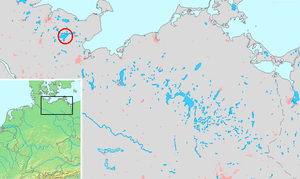
La liste des lacs de l'Allemagne présente une vue d'ensemble des lacs et des lacs de barrage en Allemagne. Outre la liste alphabétique, les 10 plus grands lacs, les 15 lacs les plus volumineux et les 10 lacs les plus profonds sont listés par chapitre. Le plus grand et le plus profond lac d'Allemagne est le lac de Constance, même si une partie de sa superficie est situé en Autriche et en Suisse. Le plus grand lac intégralement en Allemagne est le lac Müritz, sur le plateau des lacs mecklembourgeois.